Welsh cuisine

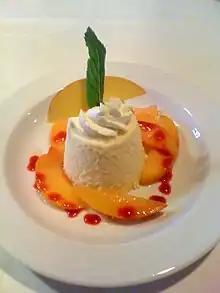
Flummery

As cattle were the basis of Celtic wealth, butter and cheese were generally made from cows' milk. The Celts were amongst the earliest producers of butter in Britain, and for hundreds of years after the Romans left the country, butter was the primary cooking medium and basis for sauces. Salt was an important ingredient in Welsh butter, but also in early Welsh cheeses, which would sit in brine during the cheesemaking process.